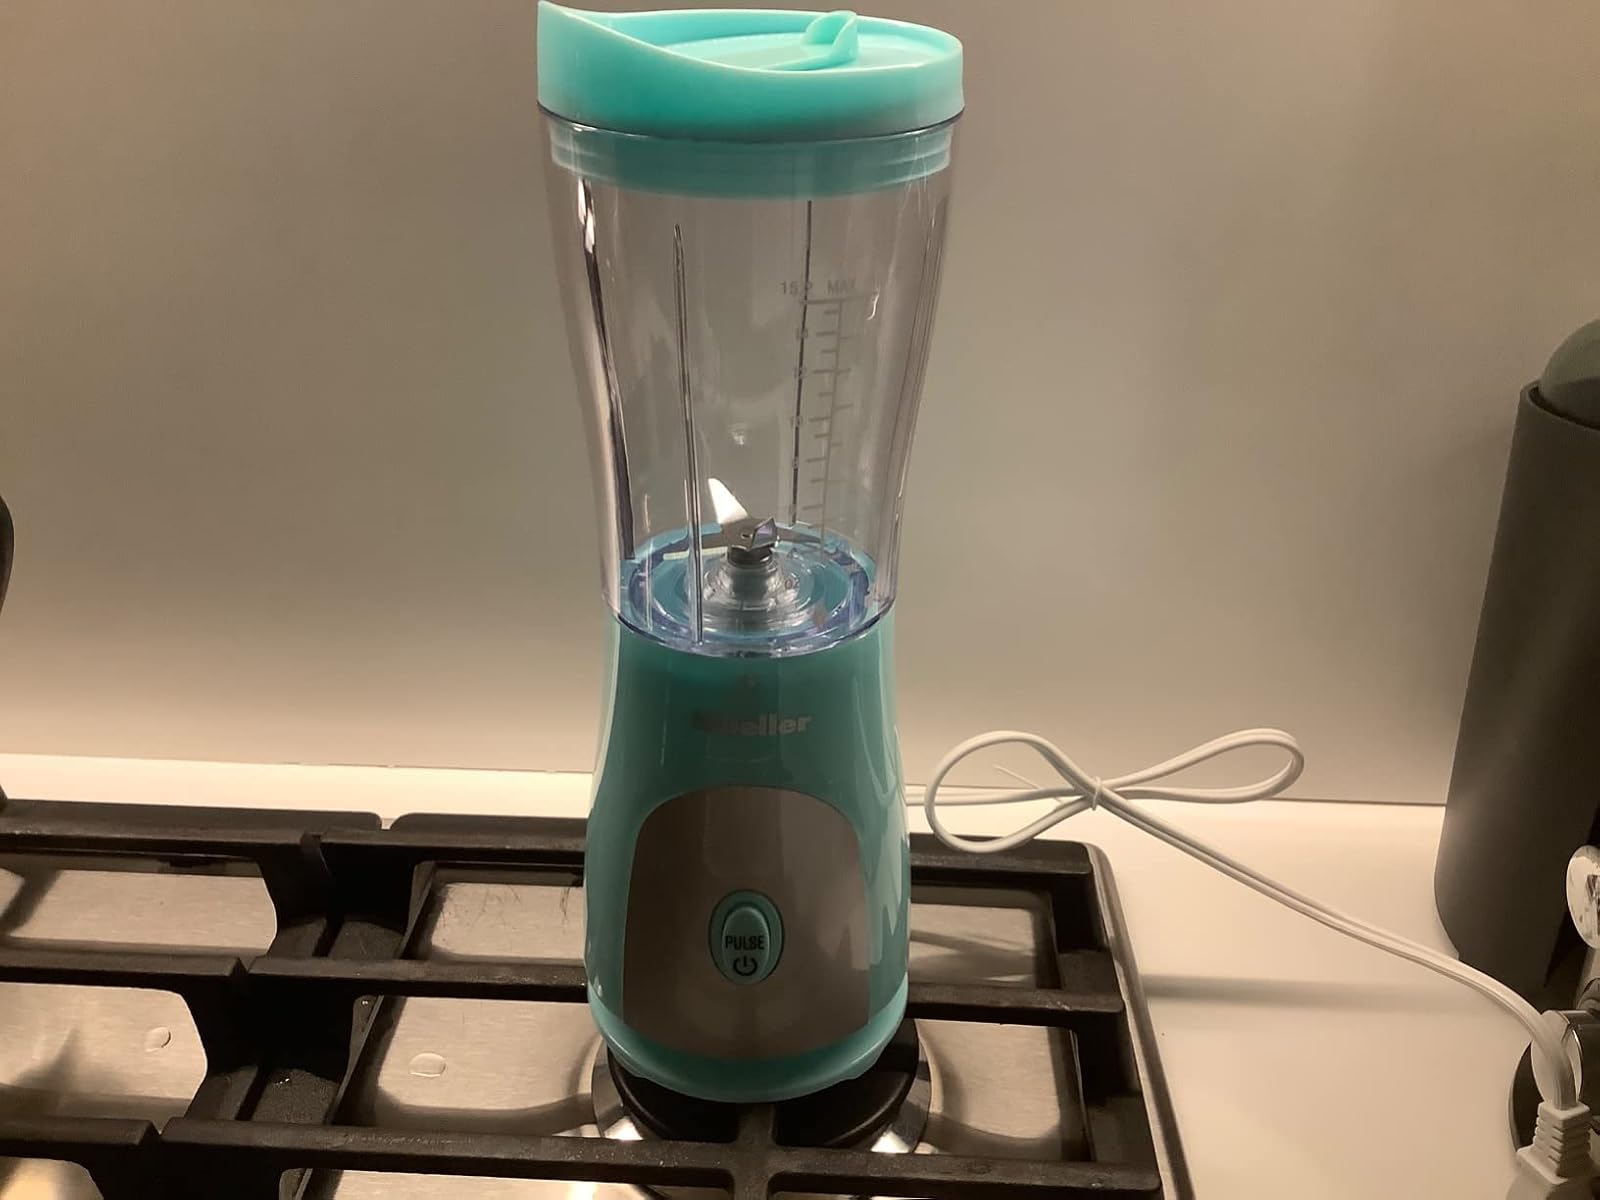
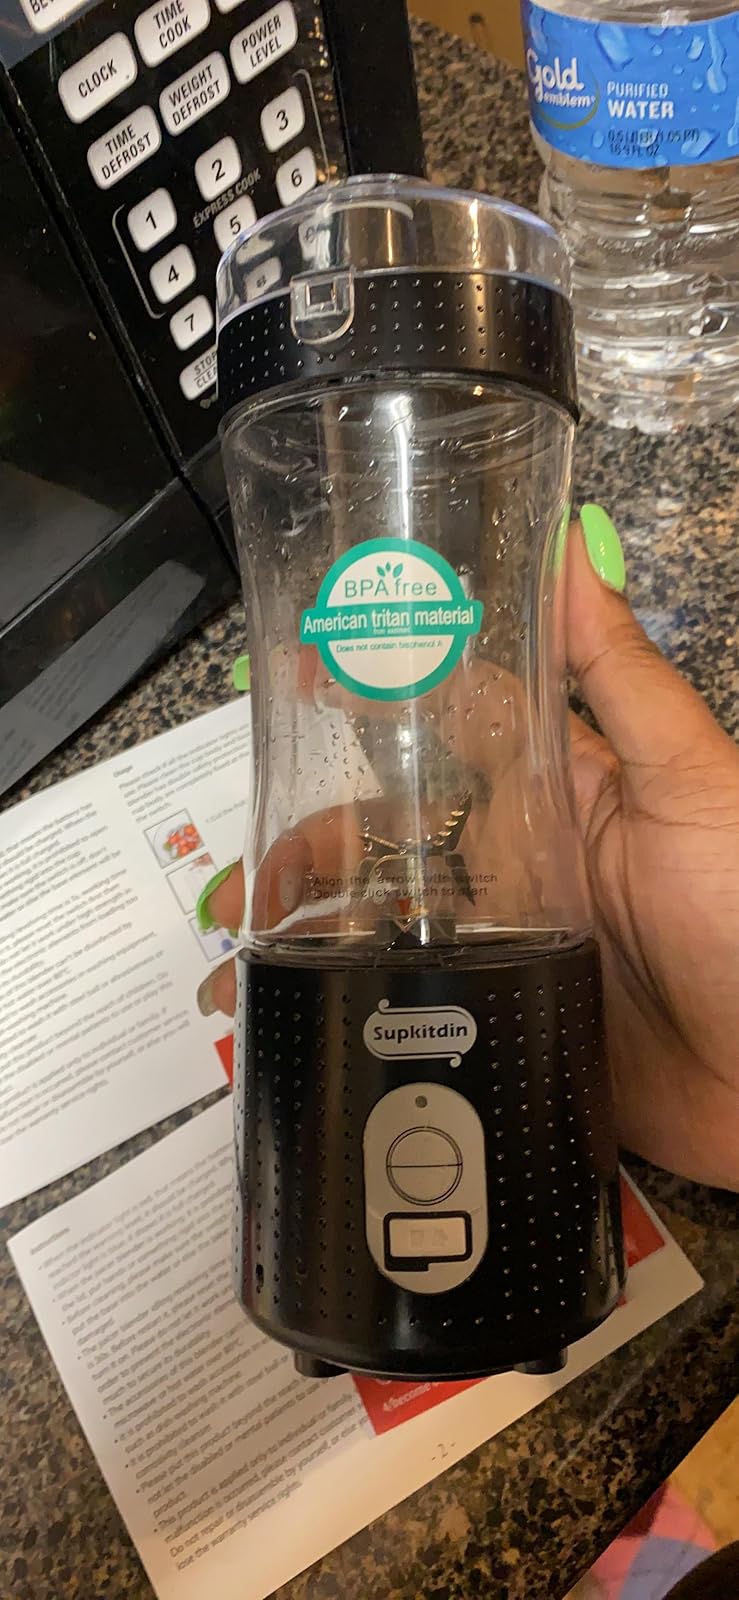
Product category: items_blender
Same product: no